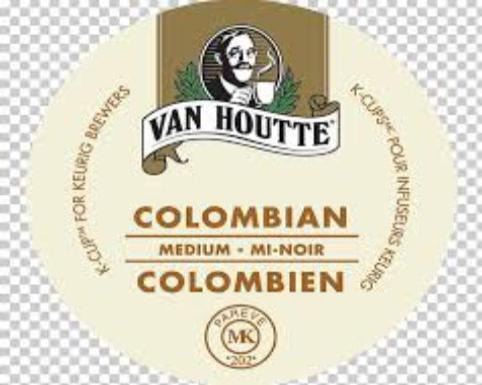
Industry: Food